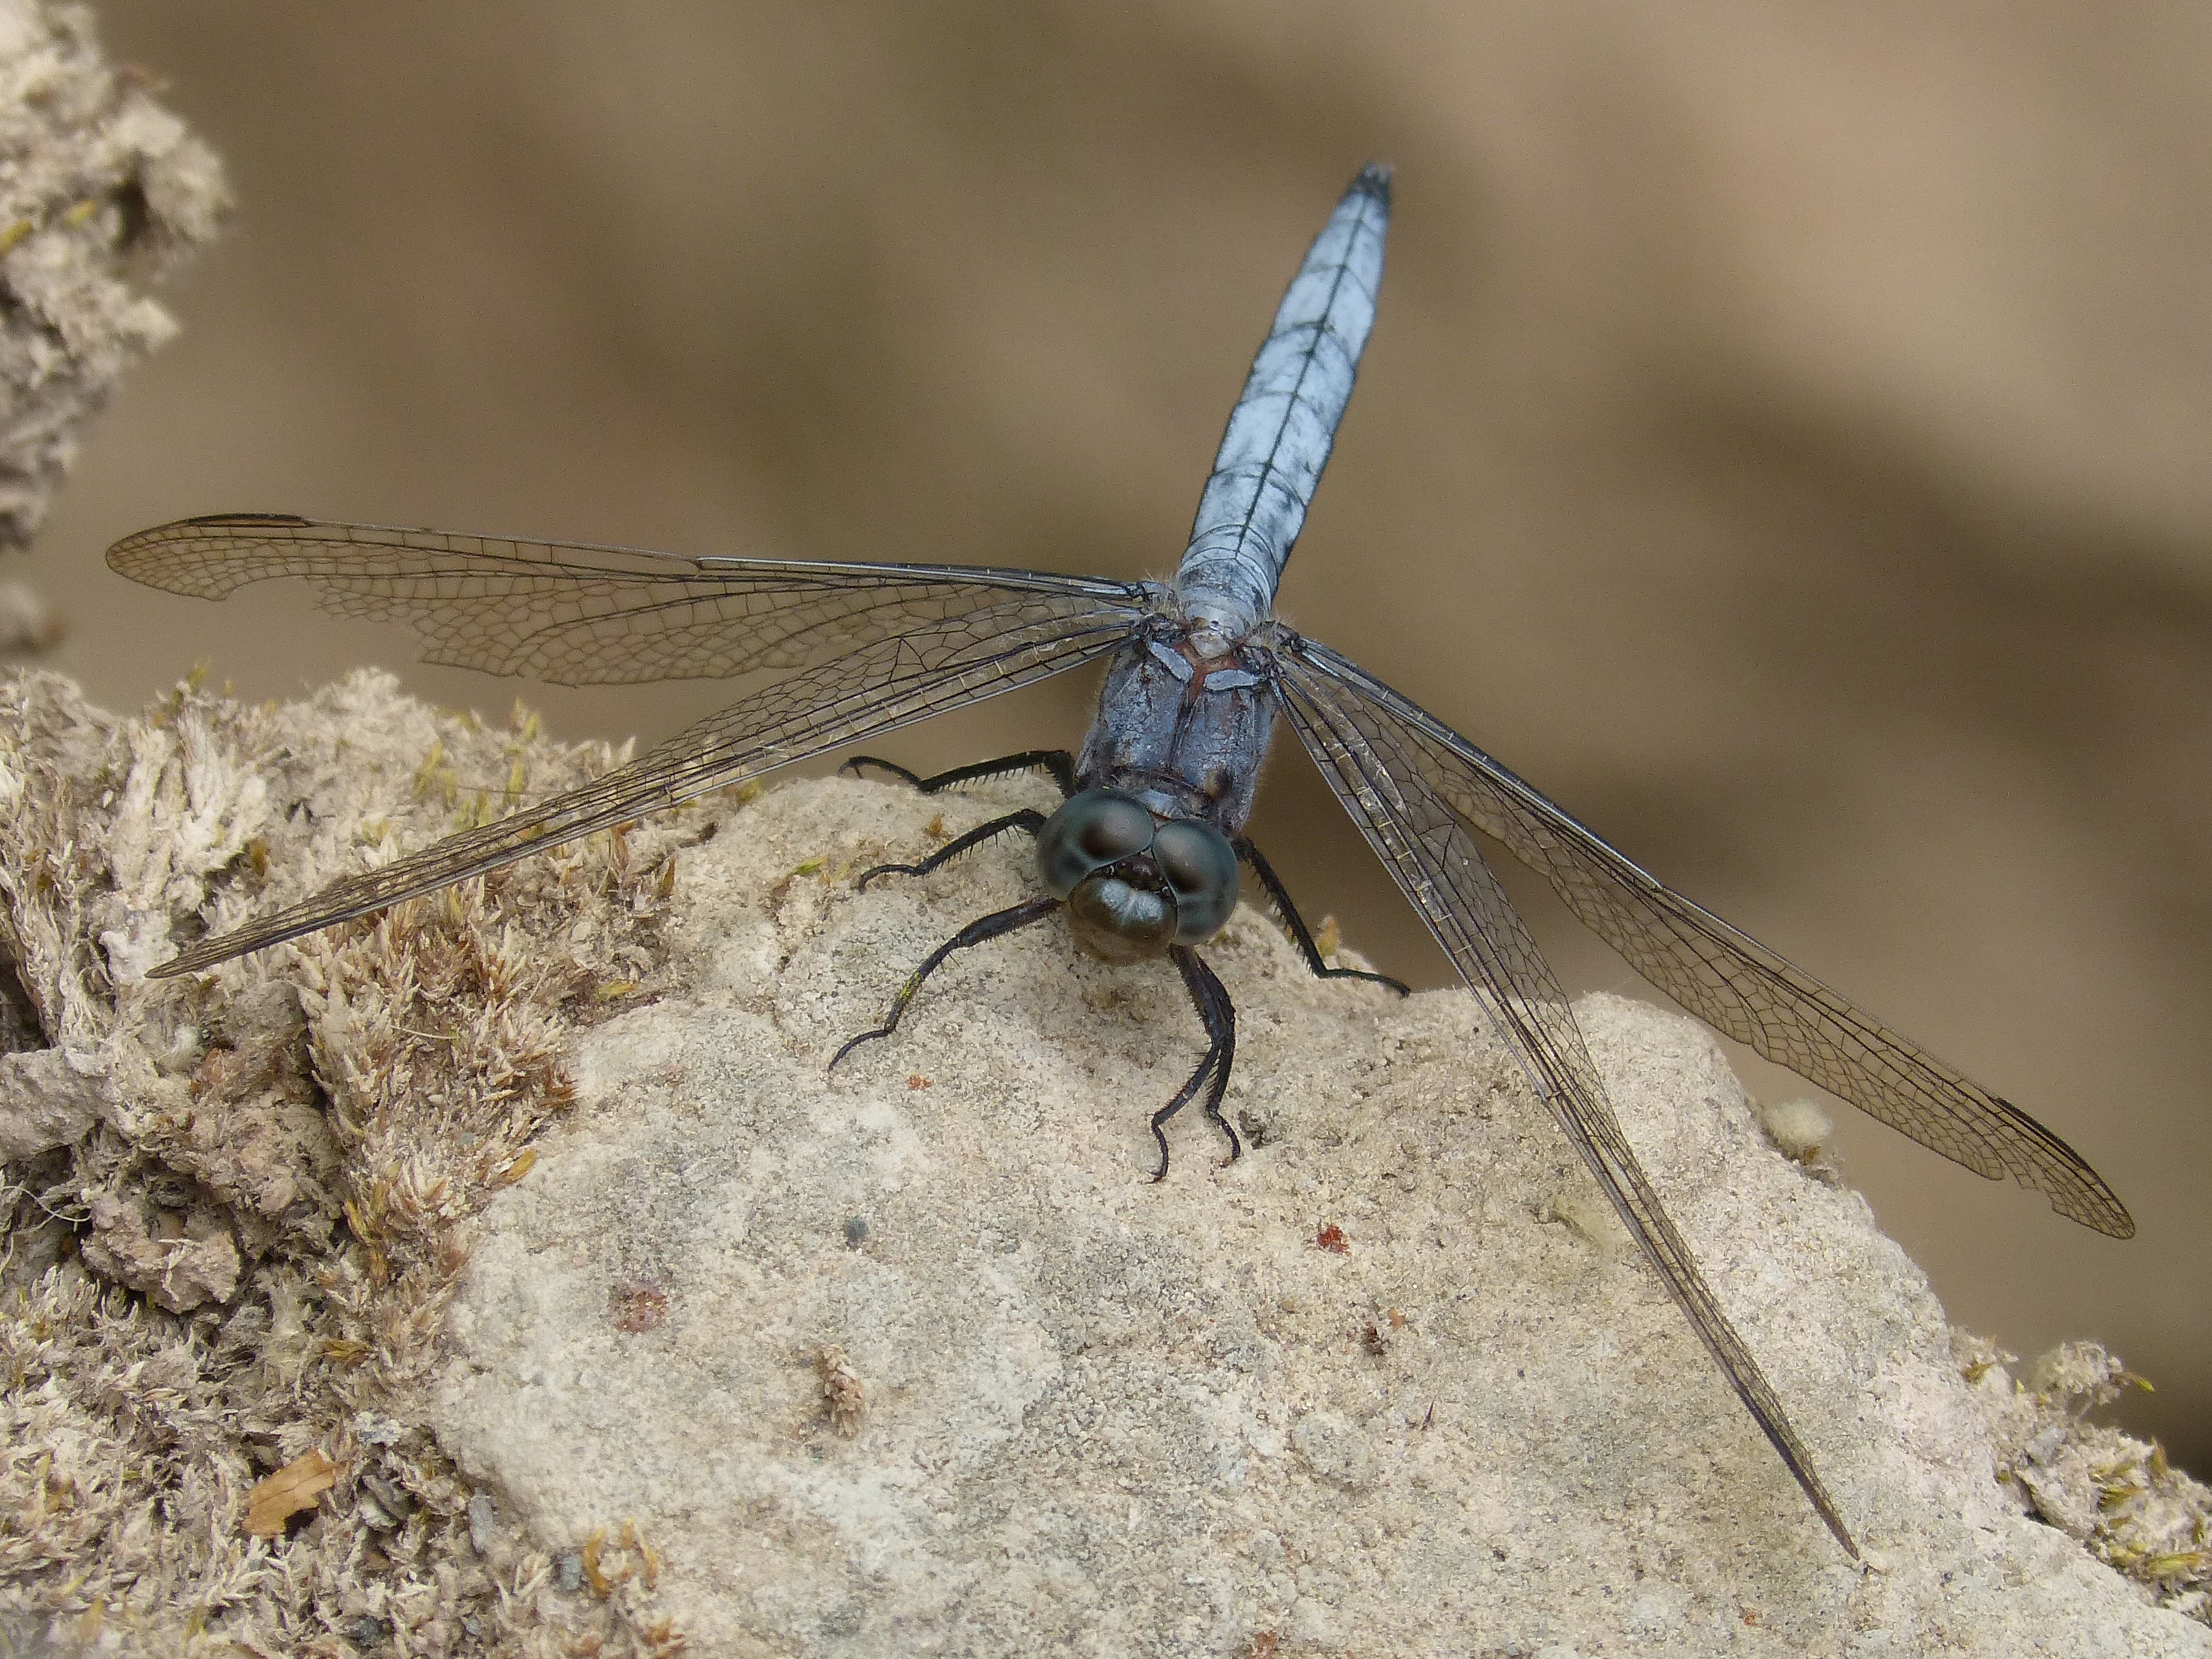
rock, wing, photography, insect, fauna, invertebrate, close up, dragonfly, wetland, macro photography, arthropod, blue dragonfly, orthetrum cancellatum, dragonflies and damseflies